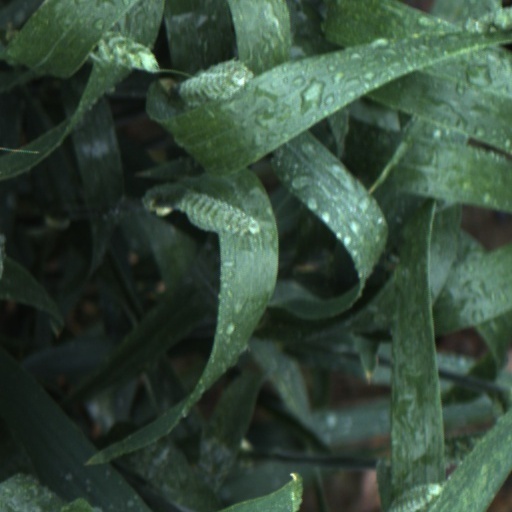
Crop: wheat